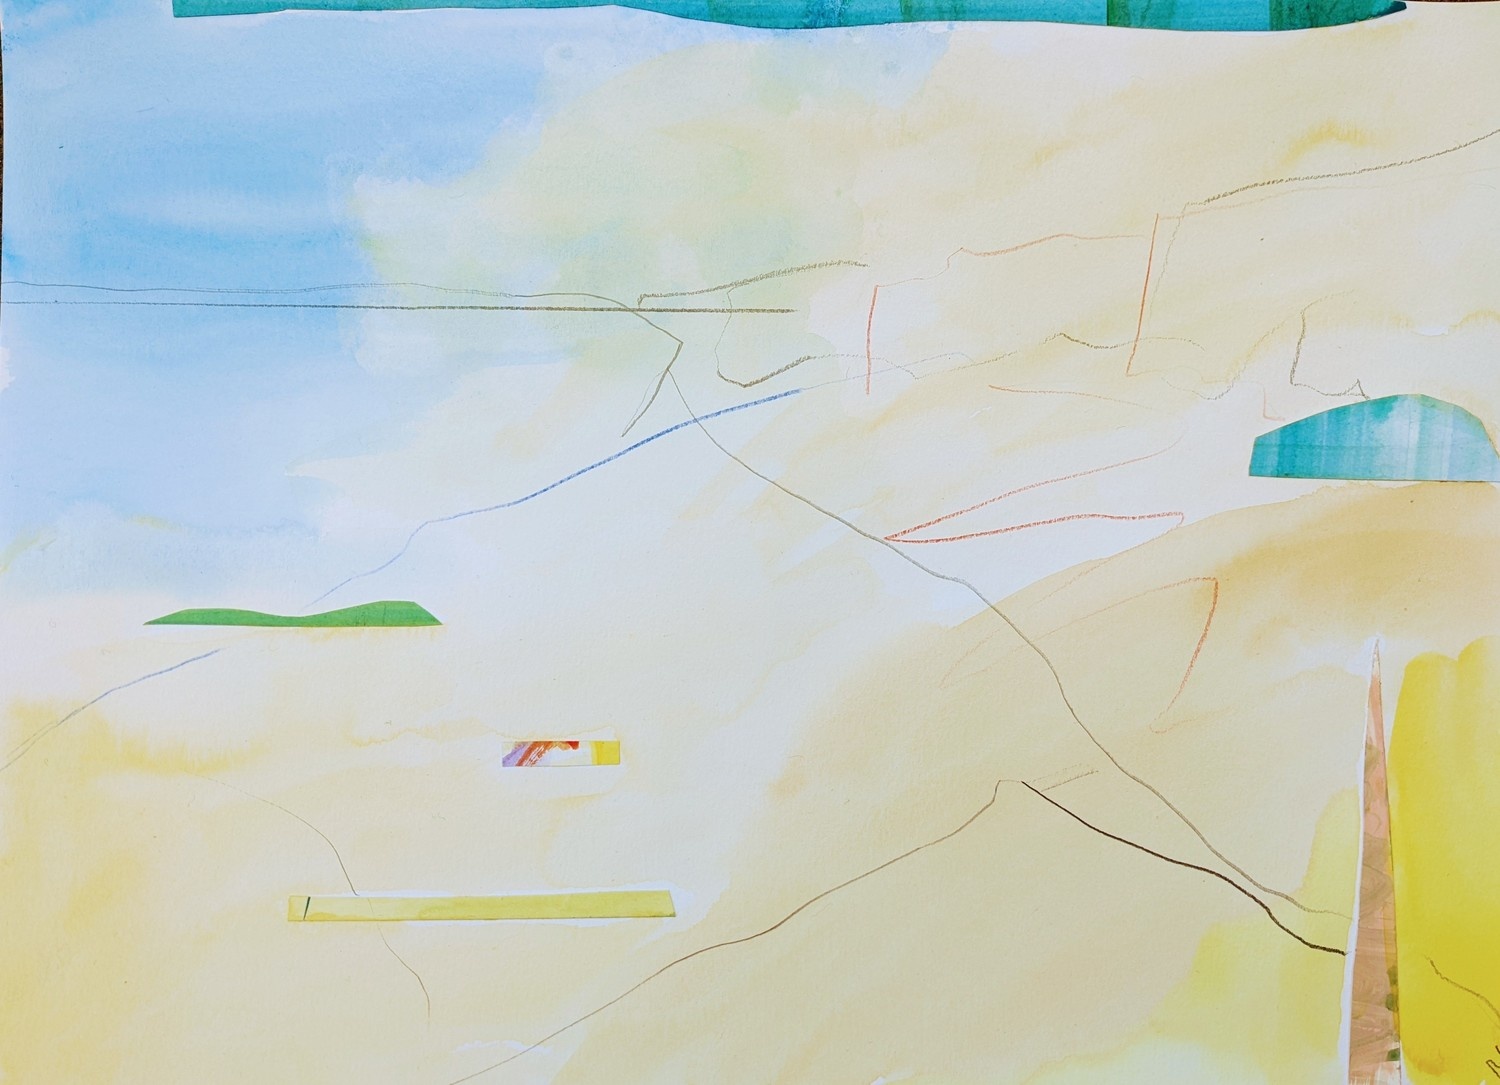
Sea songs 5
Semi-abstract evocation of the coast -hot, sunny
Brand: Jonathan Dean
Category: Arts & Entertainment > Hobbies & Creative Arts > Arts & Crafts > Art & Crafting Materials > Textiles > Crafting Canvas > Painting Canvas